Sir Baboon McGoon

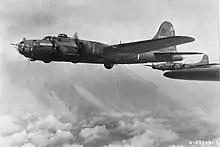
B-17Fs, similar to "Sir Baboon McGoon", with the 323rd Bombardment Squadron

The 10-man crew for the plane's final mission on 29 March 1944, was headed by 2Lt Edgar C Downing. Most of his crew had flown other missions, and they had flown this particular aircraft on one previous mission since its return to service. The crew members described it as "a real crate" of an airplane, with many patches and quirks. The assigned mission for that day was a bombing run to Braunschweig (Brunswick, Germany). As their portion of the formation arrived over the primary target, the crew reported that the target area was obscured by clouds or smoke, so they proceeded to their secondary target.